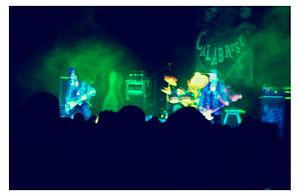
Calabrese est un groupe d'horror punk et death rock américain, originaire de Phoenix, en Arizona. Il est formé en 2003, et compte un total de six albums et un EP. La formation est composée de Bobby Calabrese, Jimmy Calabrese, et de Davey Calabrese.